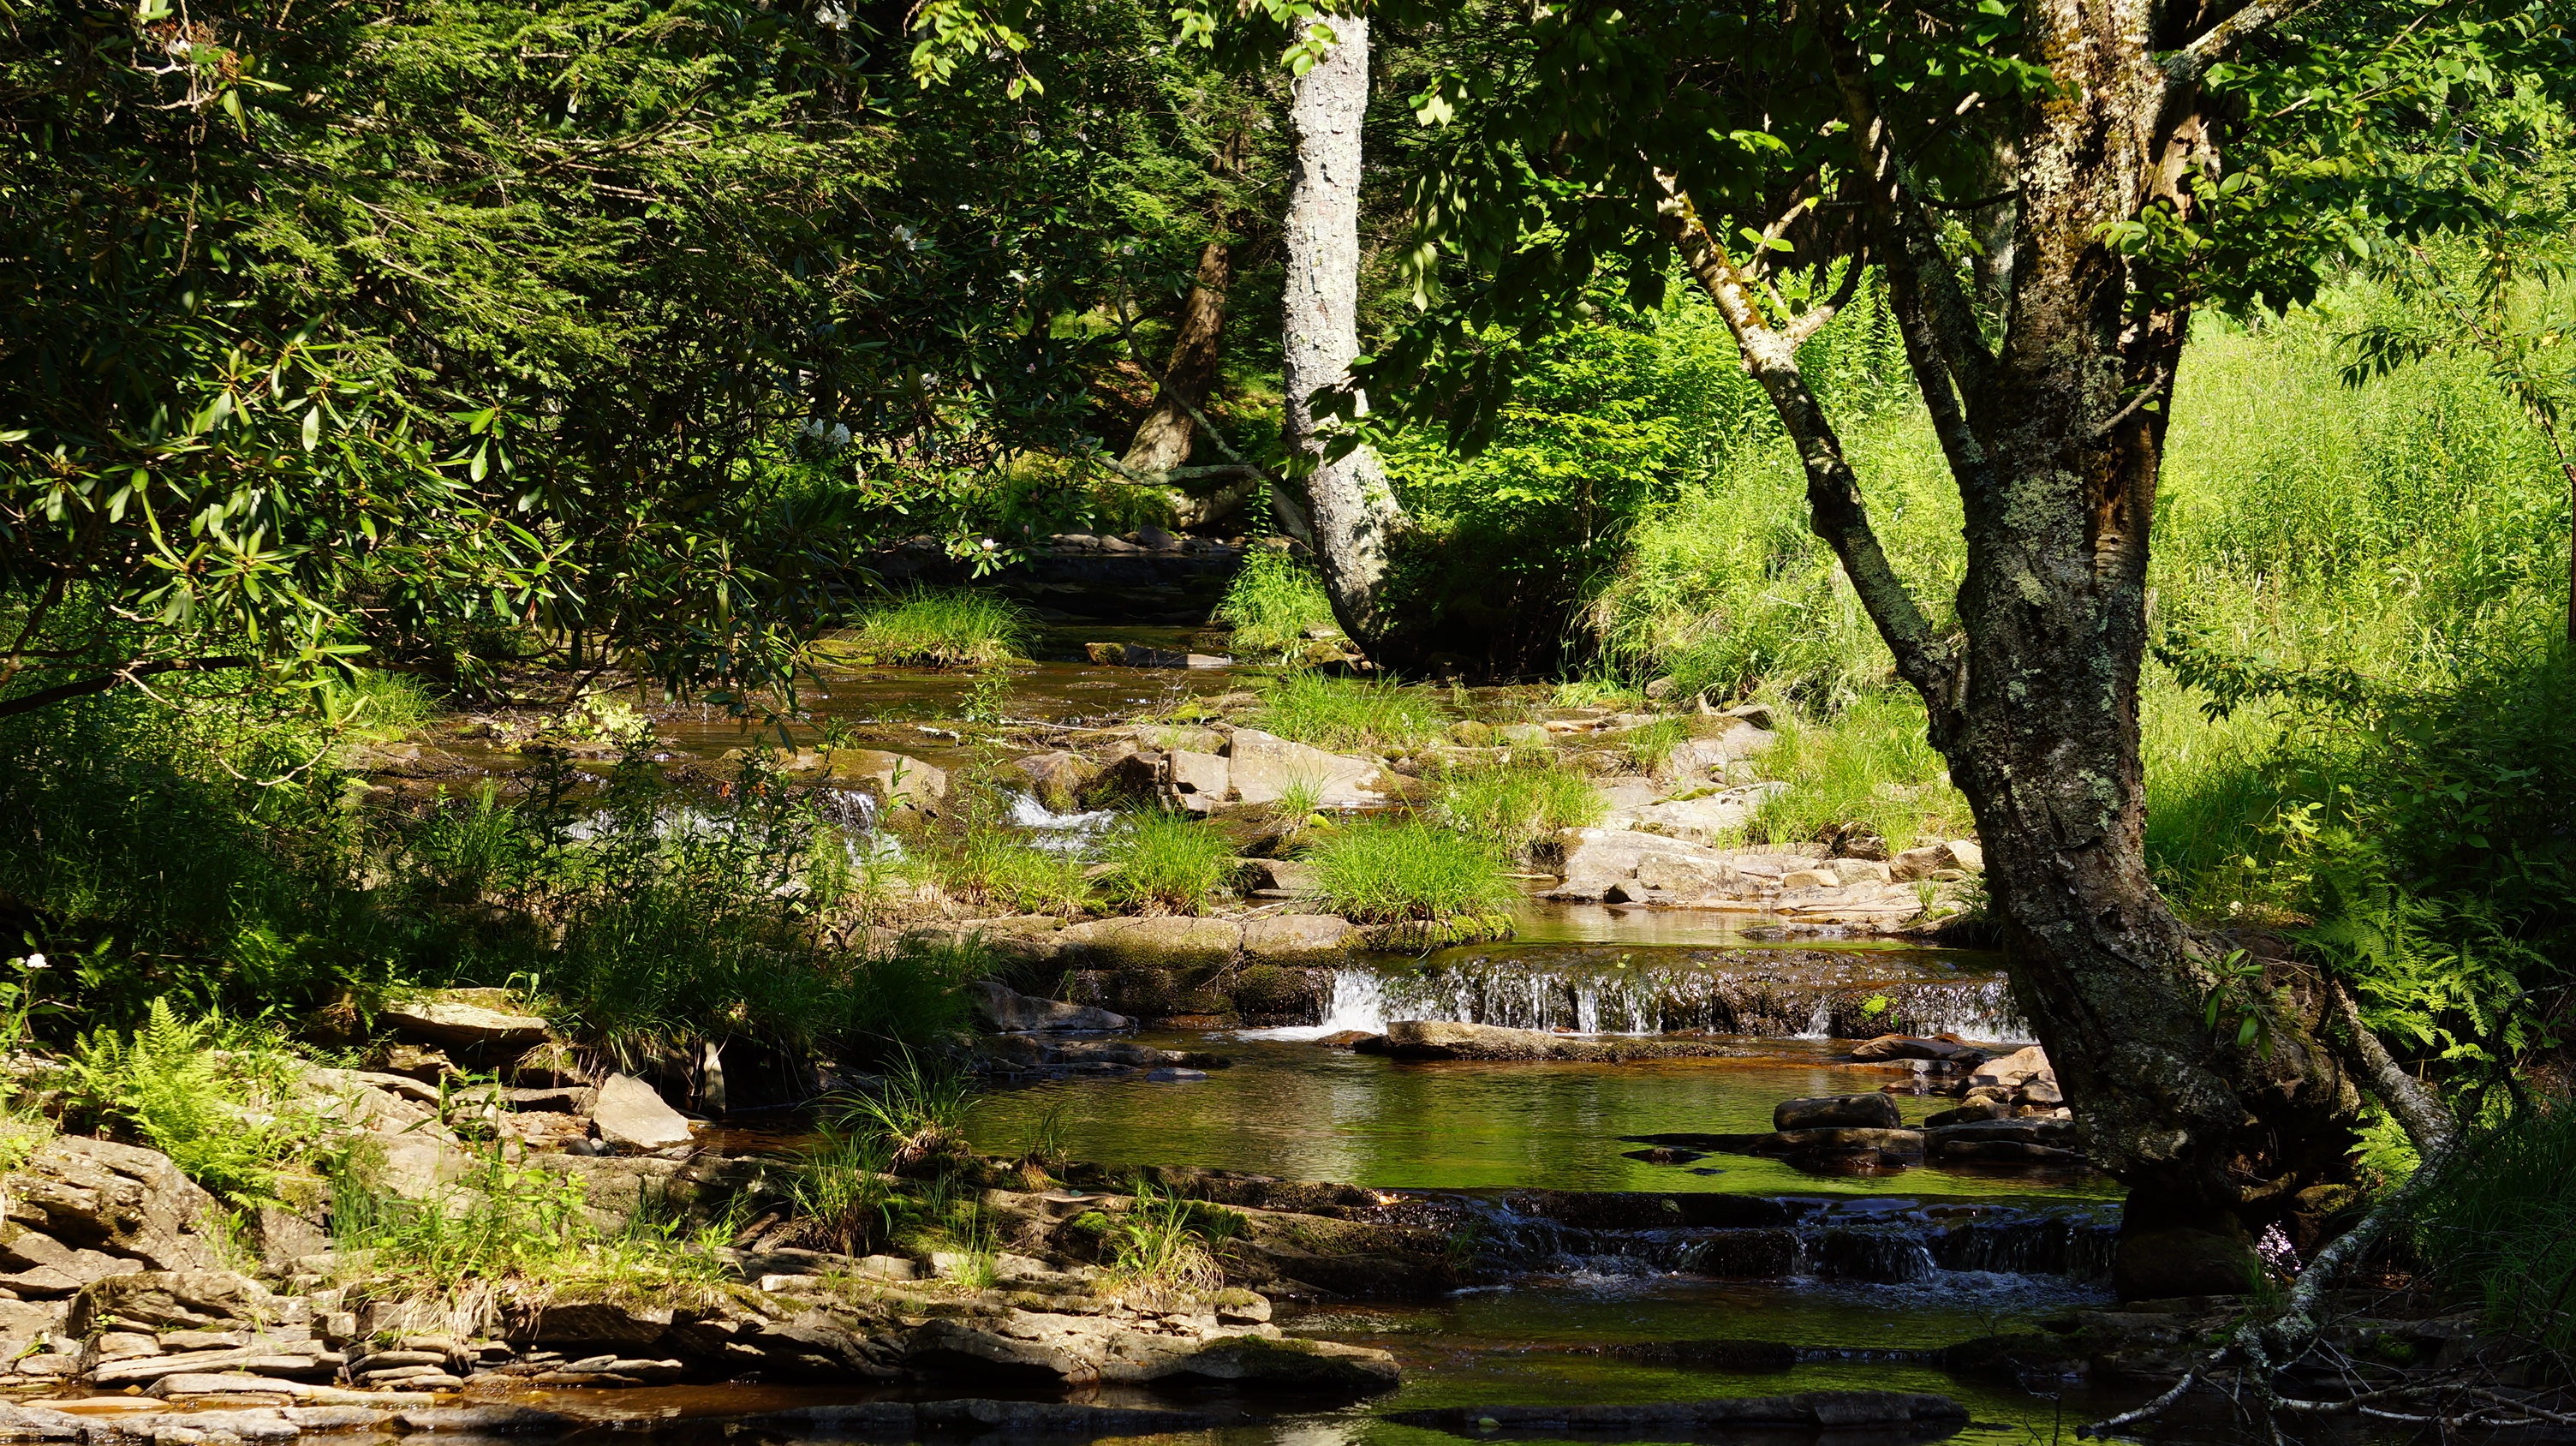
landscape, tree, water, nature, forest, creek, swamp, wilderness, flower, river, pond, stream, green, reflection, jungle, scenic, peaceful, body of water, trees, woods, west, vegetation, rainforest, wetland, woodland, habitat, water feature, ecosystem, virginia, nature reserve, old growth forest, natural environment, dolly, sods